MS Stockholm (1946)

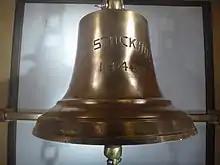
Damaged bell from the bow of "Stockholm," salvaged from the wreck of "Andrea Doria" and currently displayed on board "Astoria"

Years following the collision, "Andrea Doria" became a popular dive site. In 1959, "Stockholm"s damaged ship's bell was recovered from the wreck site. Today it is displayed onboard in the ship's lobby.